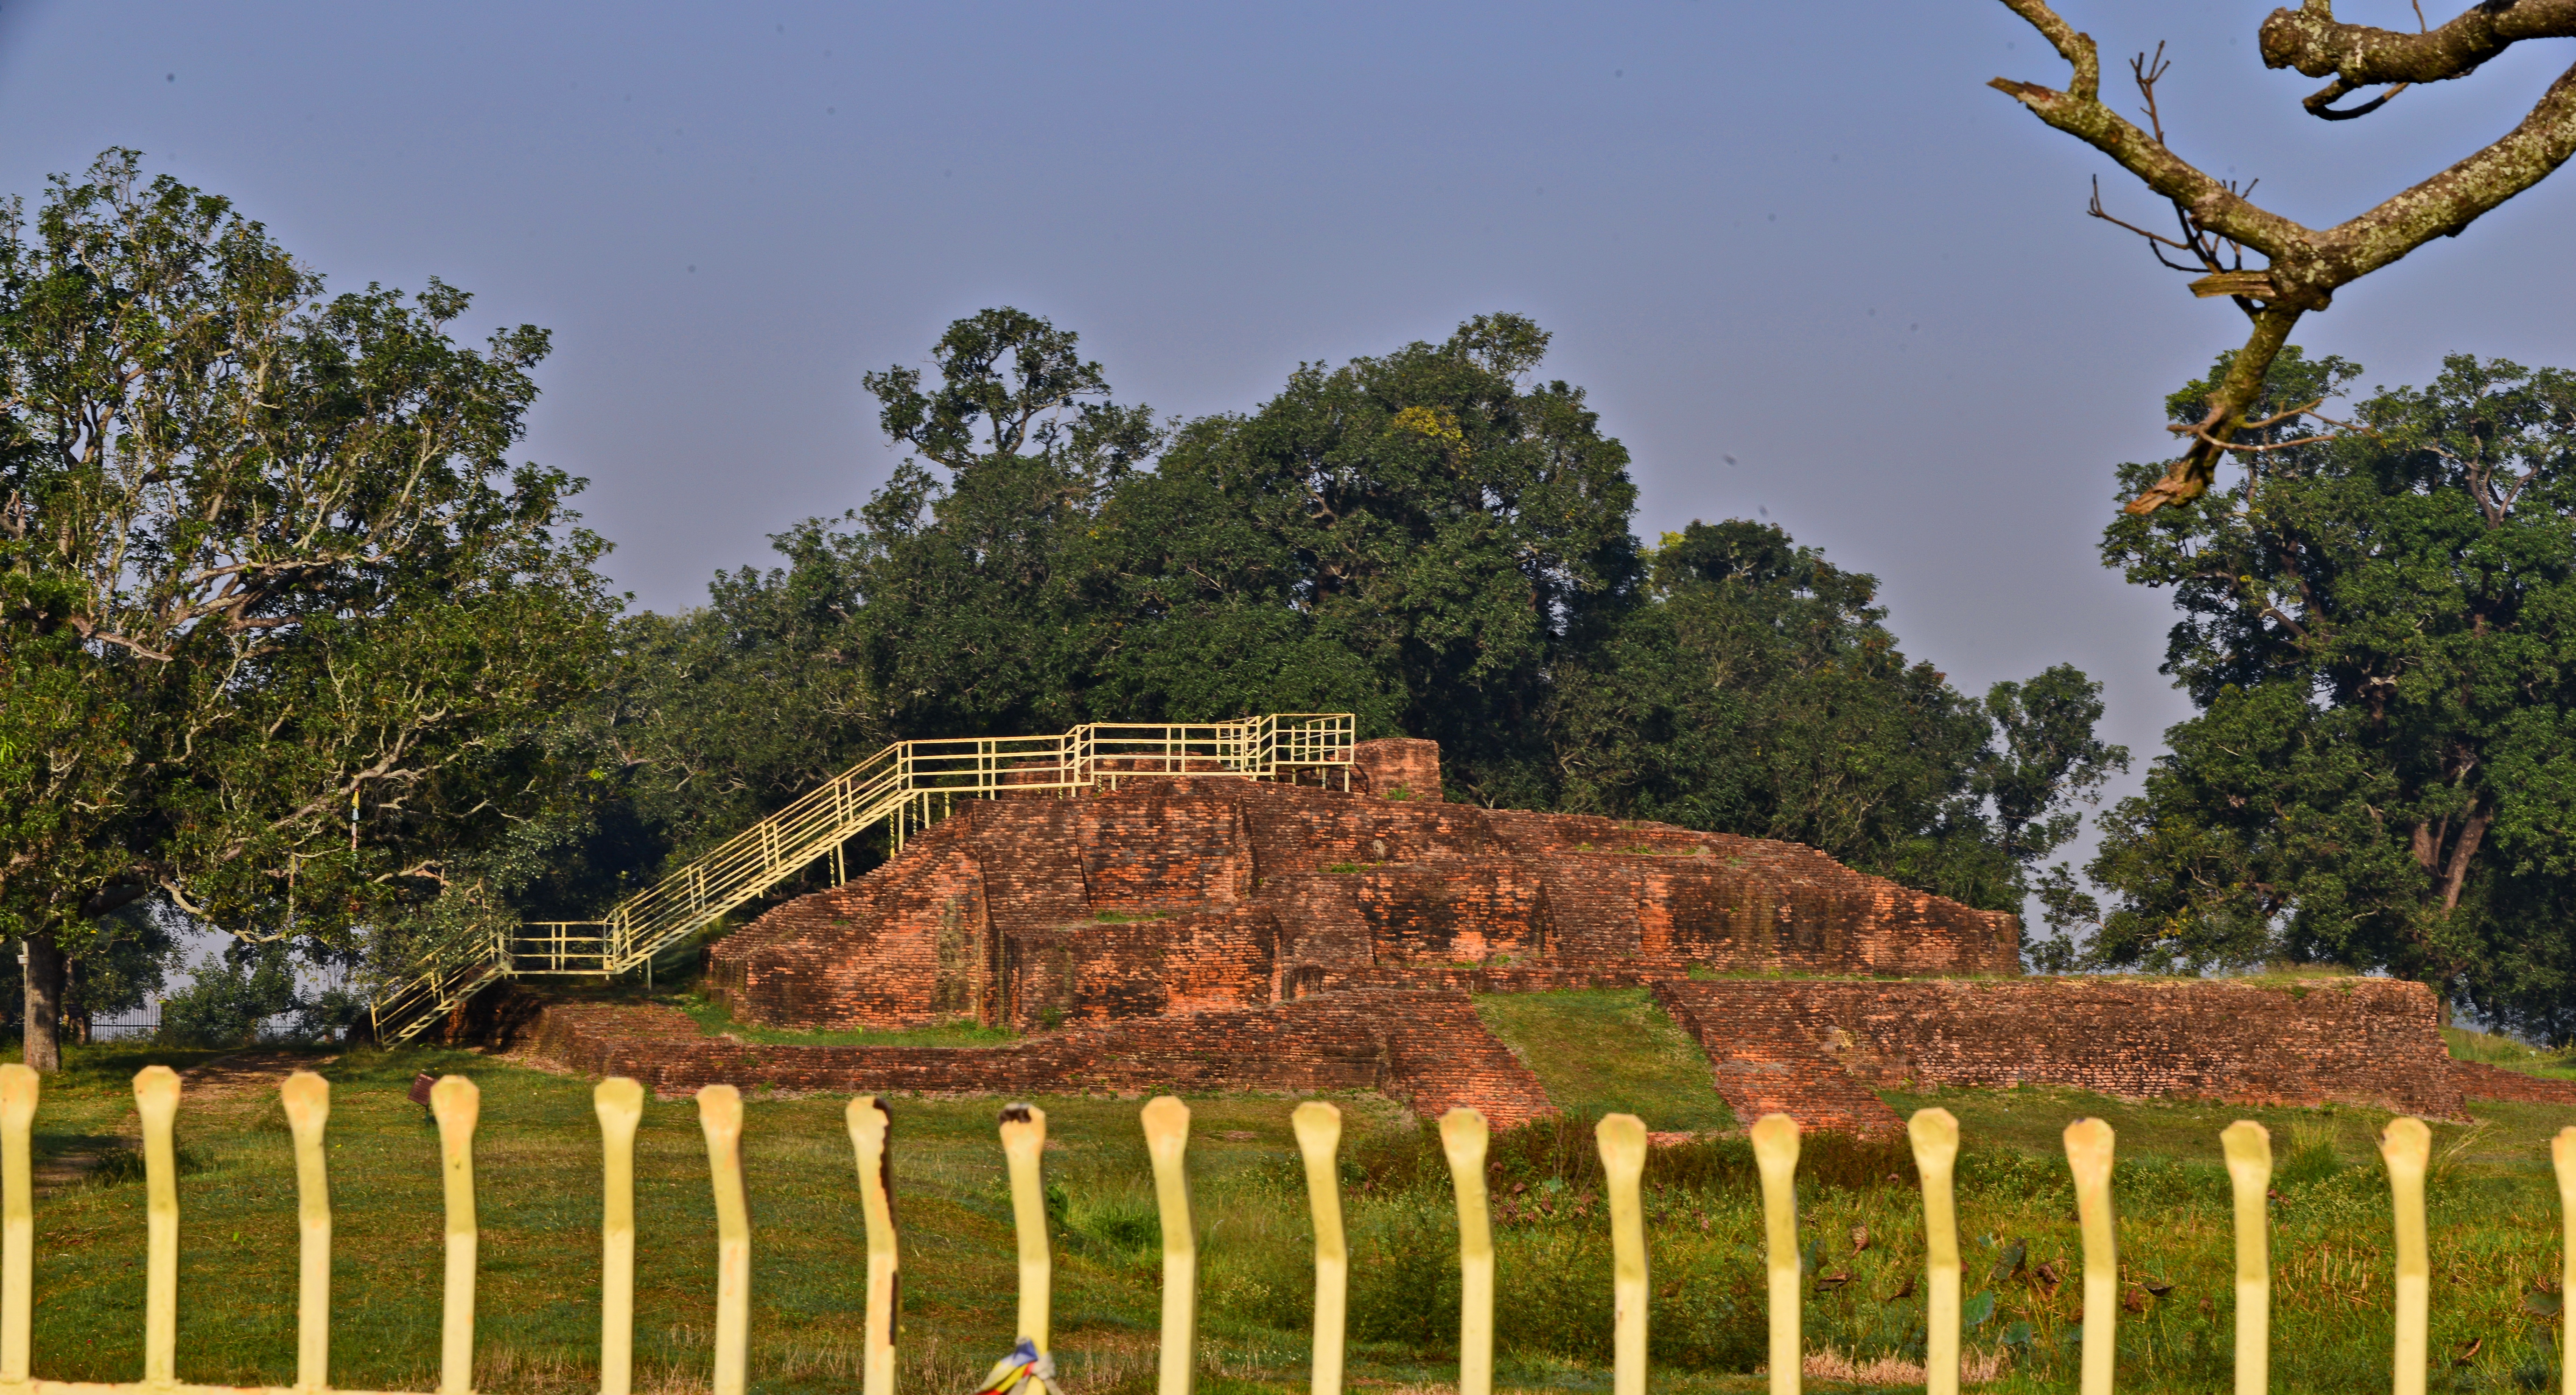
Heritage site: Kudan